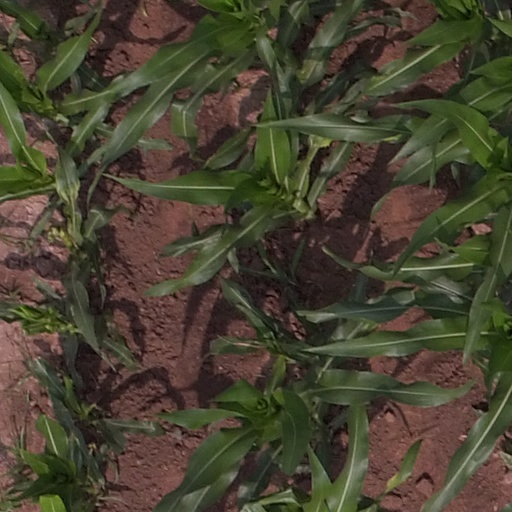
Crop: maize; corn